Pet Sematary (1989 film)

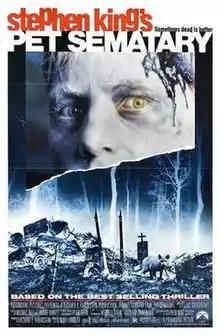
Theatrical release poster

Pet Sematary is a 1989 American supernatural horror film and the first adaptation of Stephen King's 1983 novel of the same name. Directed by Mary Lambert, with King writing the screenplay, it stars Dale Midkiff, Denise Crosby, Blaze Berdahl, Fred Gwynne, and Miko Hughes as Gage Creed. The title is a sensational spelling of "pet cemetery".